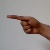
The image shows a hand gesture representing the letter 'G' in Indian Sign Language.